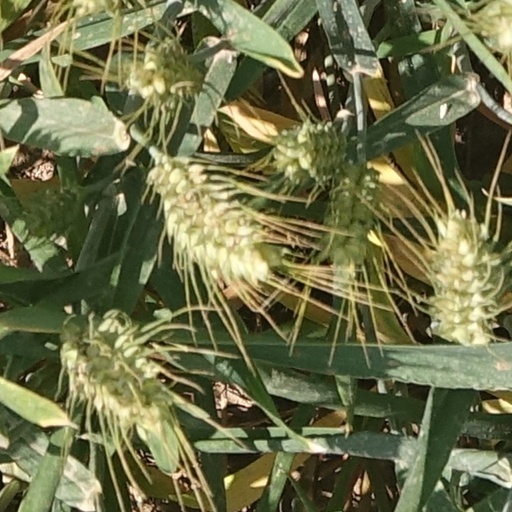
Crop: wheat